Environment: real
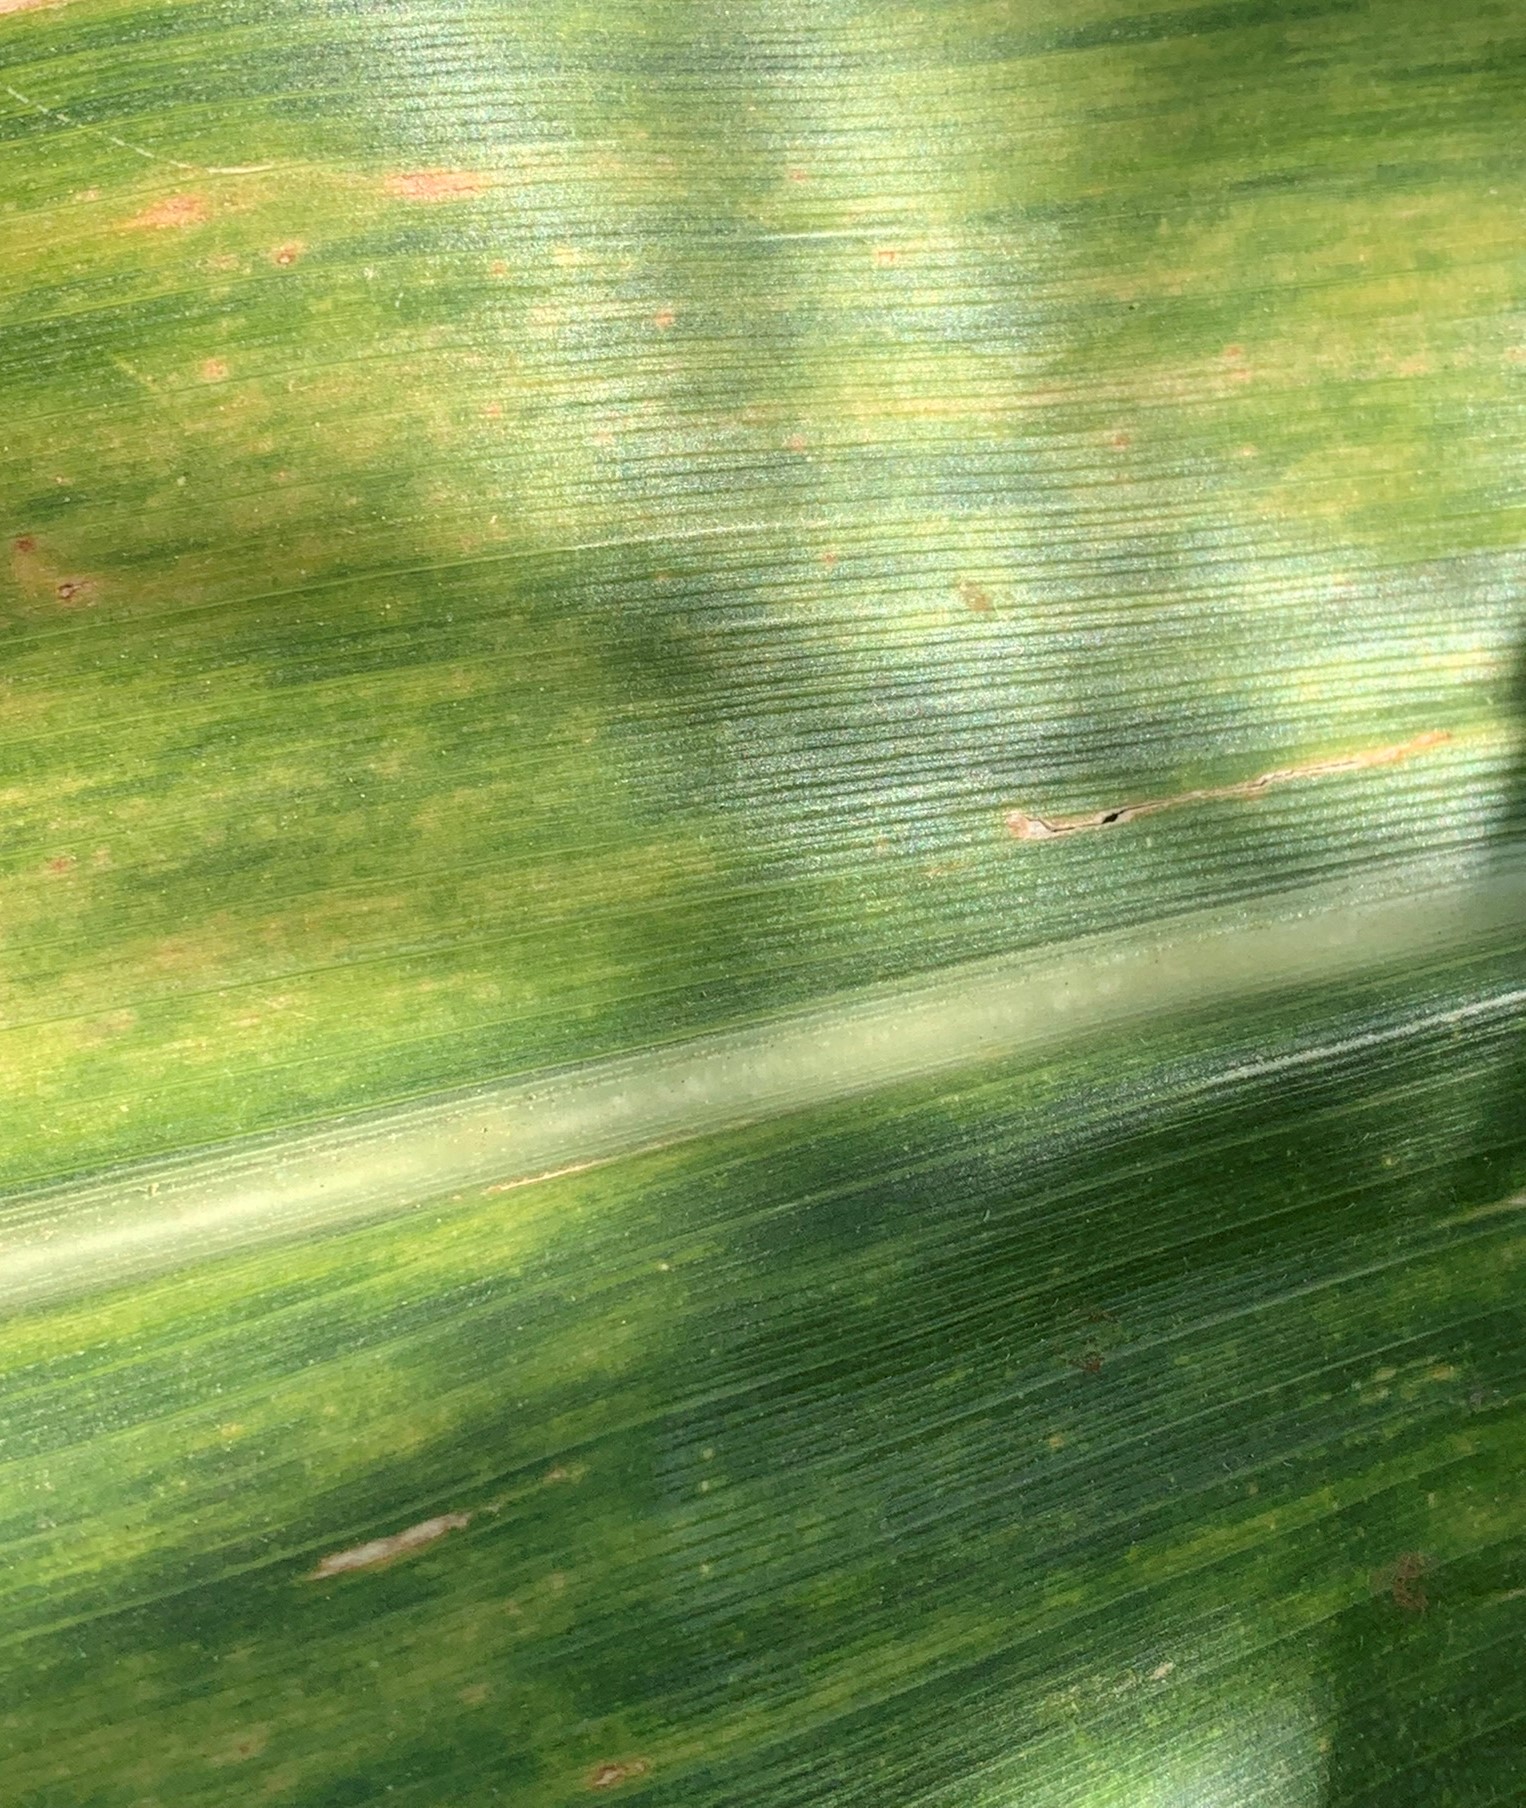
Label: lethal_necrosis